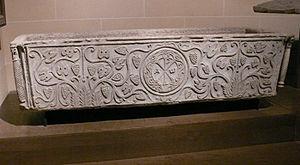
Sarcophage de St Drausin, évêque de Soissons mort vers 680, provenant de l'ancienne église Notre-Dame de Soissons. Čeština: Sarkofág sv. Drausina
Drausin était évêque de Soissons au VIIᵉ siècle. Il est considéré comme saint par l'Église catholique.